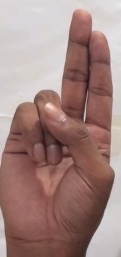
ASL sign: U